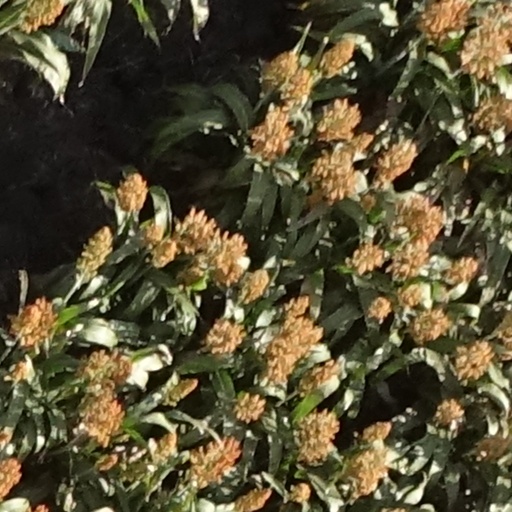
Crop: sorghum